Christian mysticism

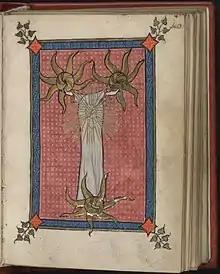
Meditative mystical image of the Trinity, from the early 14th-century Flemish Rothschild Canticles, Yale Beinecke MS 404, fol. 40v.

The Early Middle Ages in the West includes the work of Gregory the Great and Bede, as well as developments in Celtic Christianity and Anglo-Saxon Christianity, and comes to fulfillment in the work of Johannes Scotus Eriugena and the Carolingian Renaissance.